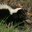
Label: skunk